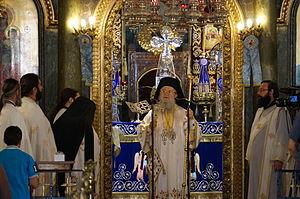
à sainte Sophie.